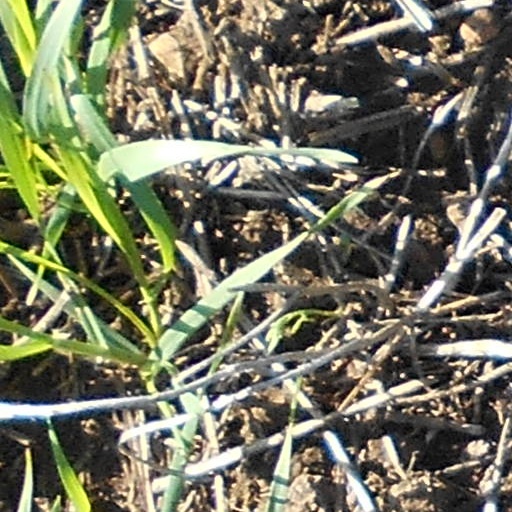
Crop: wheat